George M. Thomas (Indian politician)

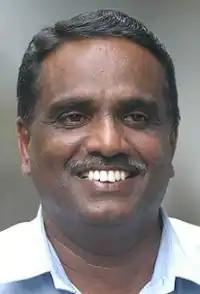
George M. Thomas

George M. Thomas (born 22 November 1954) is an Indian politician, a member of the Communist Party of India (Marxist). He is former Member of the Legislative Assembly (MLA) of Kerala from Thiruvambady.